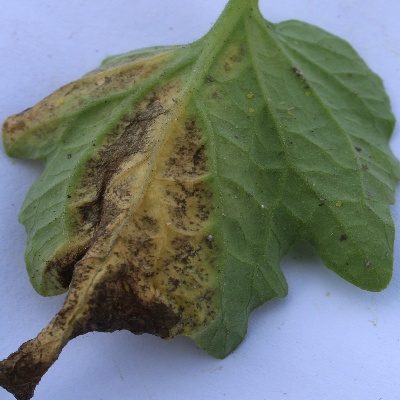
Crop: Tomato
Condition: verticulium wilt